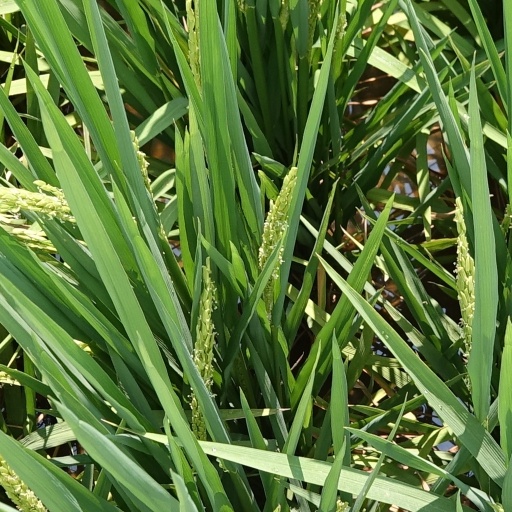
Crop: rice